Lai Ching-te

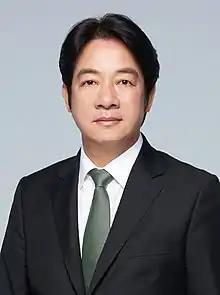
Lai's official portrait as vice president

In September 2017, Premier Lin Chuan tendered his resignation to President Tsai Ing-wen, which was reluctantly accepted. A recent poll showed Lin's approval rating to be a mere 28.7%, with 6 in 10 respondents dissatisfied with the performance of his cabinet. On 5 September, President Tsai announced at a press conference that Lai would become the country's next head of the Executive Yuan.